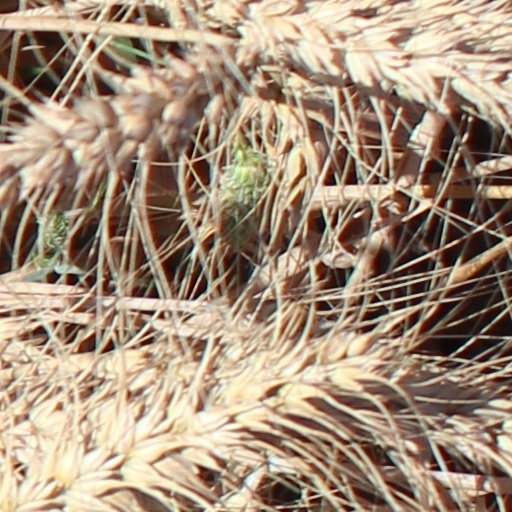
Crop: wheat